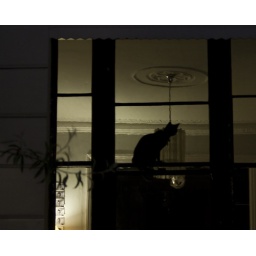
A cat sat in a window on the way home from my birthday dinner.